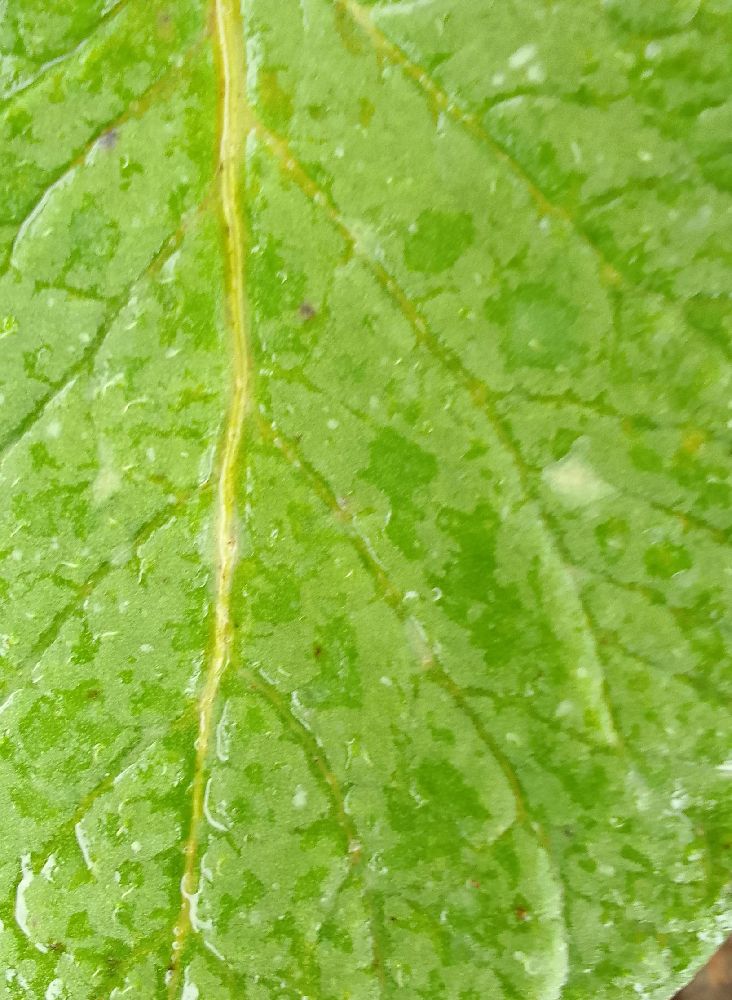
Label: Healthy